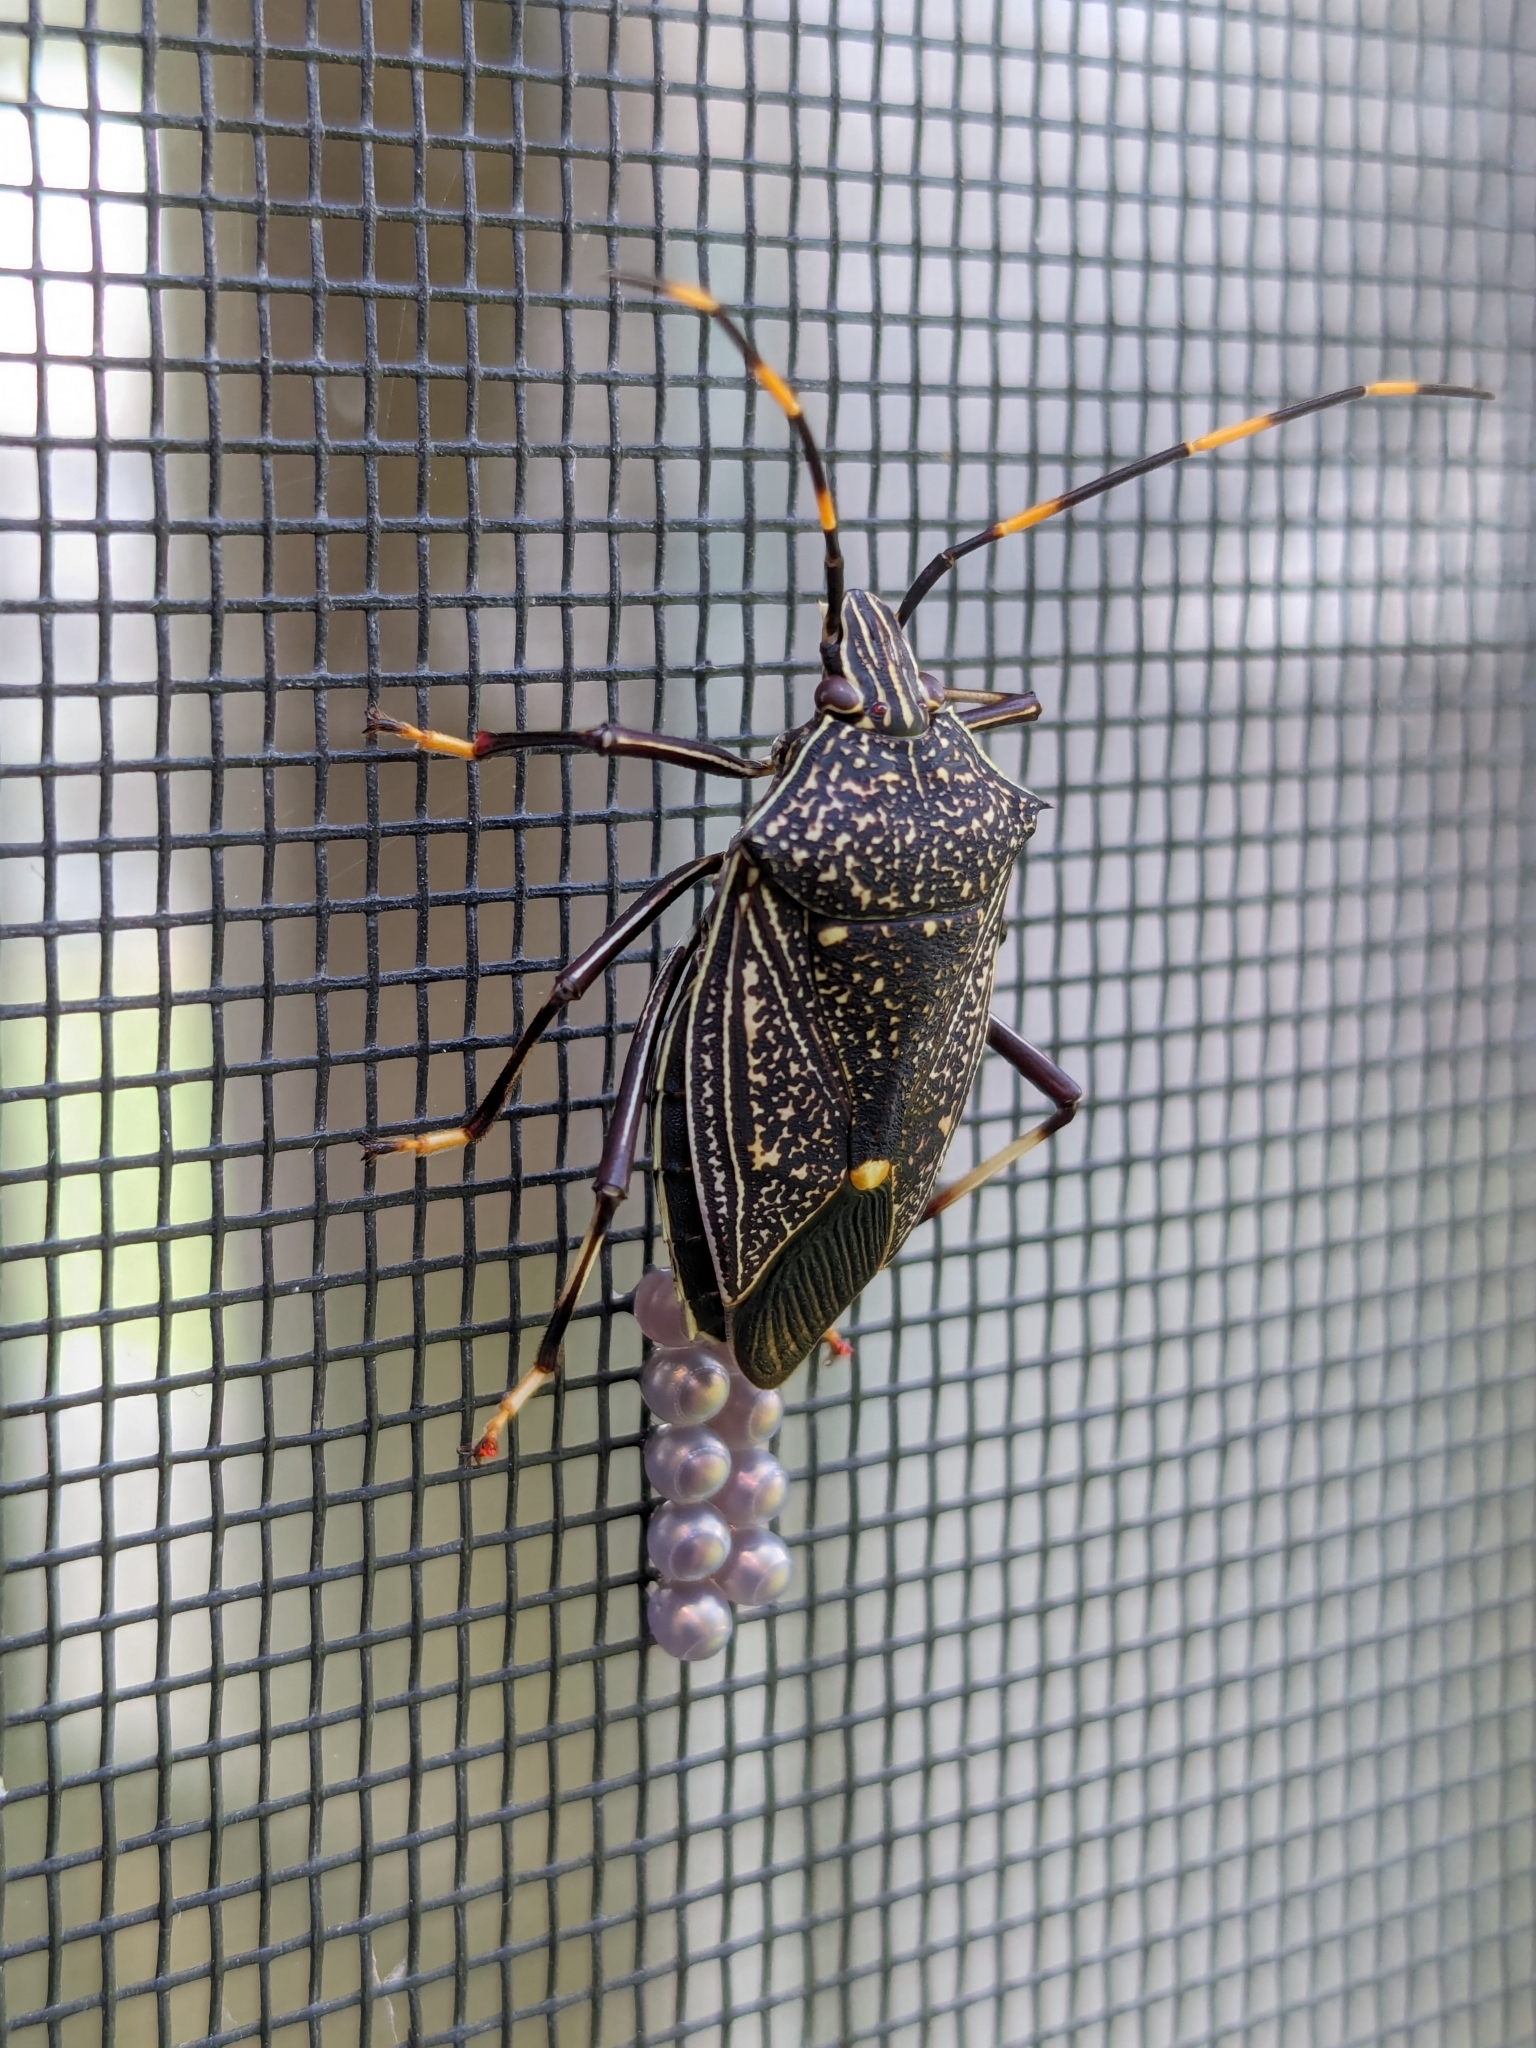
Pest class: stink_bug